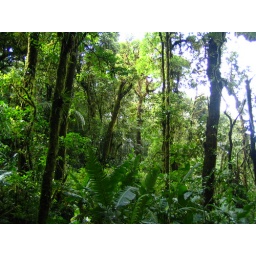
cloud forest in Monterverde